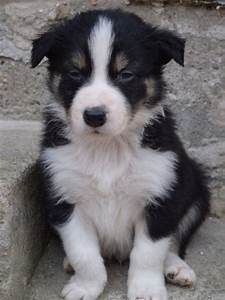
Label: dog